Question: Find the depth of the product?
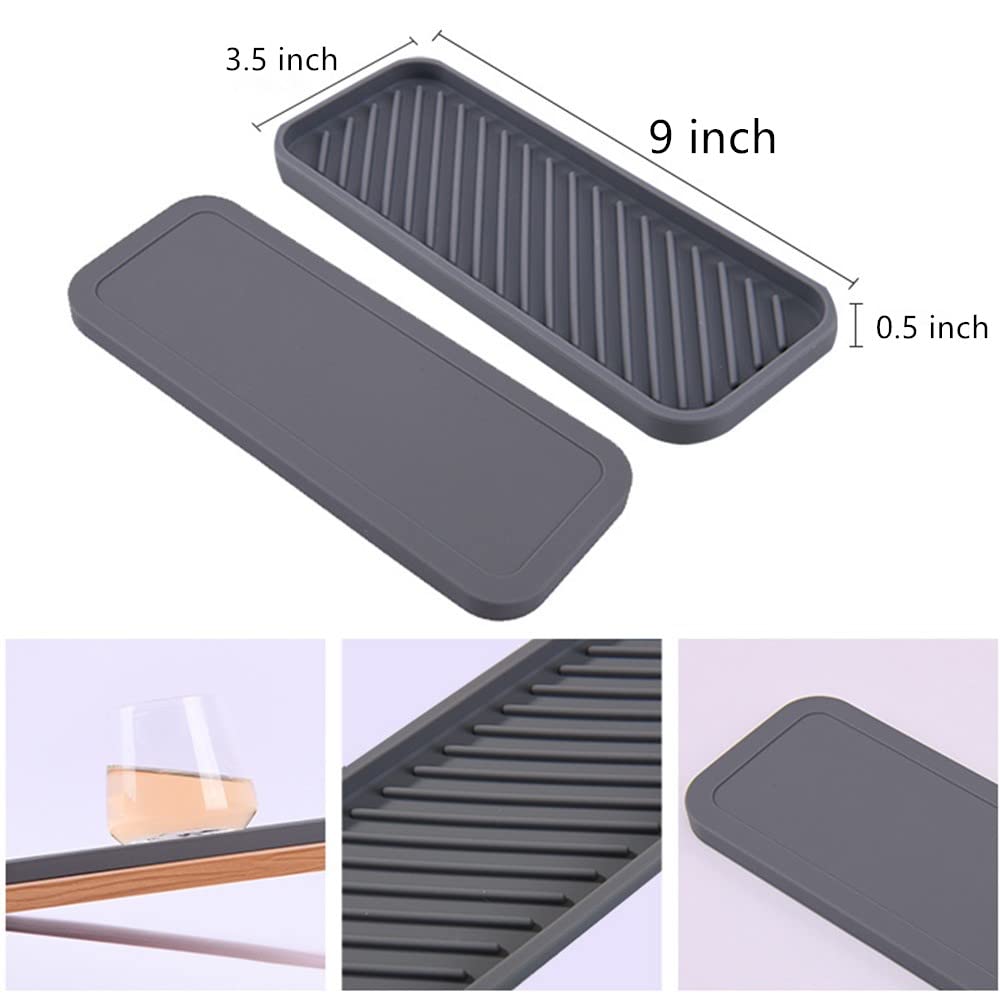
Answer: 9.0 inch